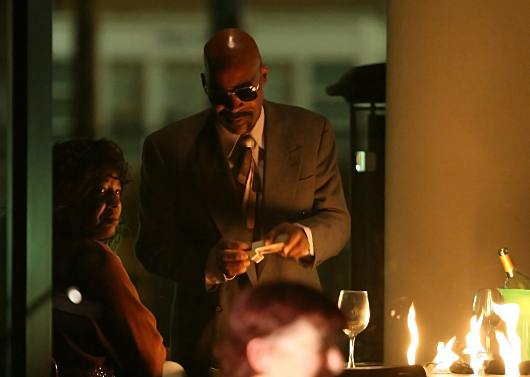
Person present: Yes